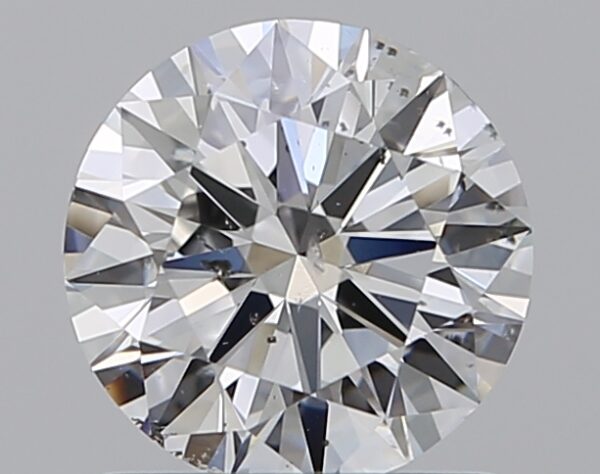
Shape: round
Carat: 1
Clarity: SI2
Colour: F
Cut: EX
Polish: EX
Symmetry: EX
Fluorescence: F
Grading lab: GIA
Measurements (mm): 6.39 x 6.43 x 3.92